Zharmakhan Tuyakbay

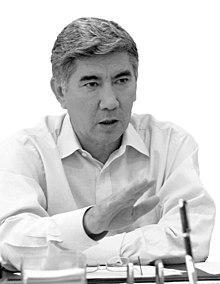
Tuyakbay in 2005

Zharmakhan Aitbaiuly Tuyakbay (born 22 November 1947) is a retired Kazakh politician. He was the chairman of the Nationwide Social Democratic Party from 2007 to 2019 and prior to that, he served as the Mäjilis chairman from 1999 to 2004.